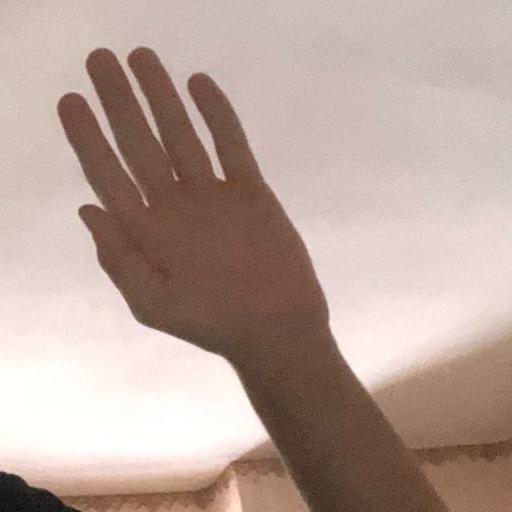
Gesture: palm